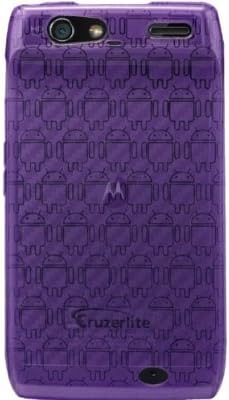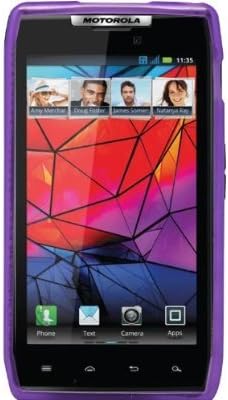
Purple - Cruzer Lite Androidified High Gloss TPU Soft Gel Skin Case - for Droid RAZR by Motorola (Verizon Wireless) [Cruzer Lite Retail Packaging]
Category: Cell Phones & Accessories
Cruzrerlite proudly presents the premium Androidified line of TPU cases with custom designed Andy the Android print. Stand out from the rest and show off your phone with these one of a kind cases. Cruzrerlite gel cases are made from shock absorbent and scratch resistant thermoplastic polyurethane (TPU), this slim-fitting case provides great protection from day to day use and accidental bumps and spills. The sleek, light-weight design of the case fully wraps around the phone while also raising the front of the phone to protect the screen while face down. Precise cutouts provide easy access to all ports while buttons have been covered for protection from daily use. Flexible, easy to apply, and easy to remove, this affordable case comes in several different colors, allowing you to choose the case that fits you as well as it fits the phone. This case is also available in Smoke, Red, Pink, Orange, Blue, Purple, Teal ,Green ,Clear, Black.
Features: Keep your DROID RAZR safe and protected in style. | Slip your DROID RAZR in to add color. | TPU, also known as thermoplastic polyurethane, is more cut and tear resistant than rubber. It is abrasion resistant, and has a high degree of transparency. This skin is more stiff than silicone skins, but remains flexible. | Applicaton and removal are easy. | Shock absorbent, shatterproof, and anti-scratch material